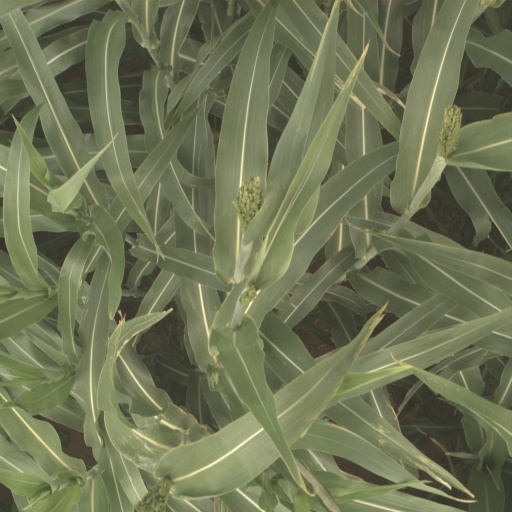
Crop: sorghum